Louis Le Prince

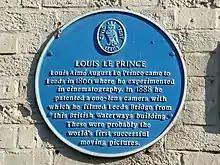
Plaque on Leeds Bridge

After his return to Leeds in May 1887, Le Prince built a single-lens camera in mid-late 1888. An experimental model was developed in a workshop at 160 Woodhouse Lane, Leeds and used to shoot his motion-picture films. It was first used on 14 October 1888 to shoot what would become known as "Roundhay Garden Scene" and a sequence of his son Adolphe playing the accordion. Le Prince later used it to film road traffic and pedestrians crossing Leeds Bridge. The film was shot from Hicks the Ironmongers, now the British Waterways building on the south east side of the bridge and marked with a commemorative Blue plaque.